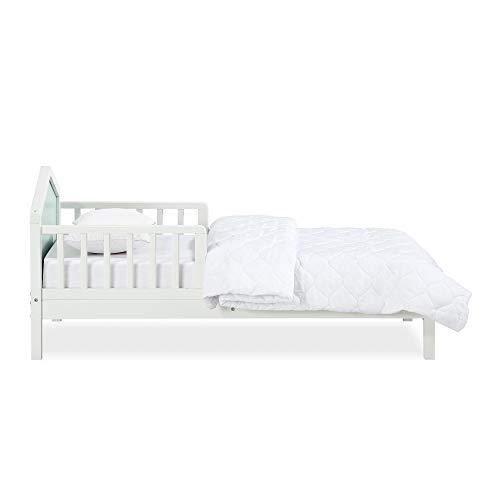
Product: Novogratz Albie A-Frame Toddler Reversible Headboard, White, Mint Green Bed with Head Board
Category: Home & Kitchen | Furniture | Kids' Furniture | Bed Frames, Headboards & Footboards
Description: Modern design low to the floor toddler bed with A-frame headboard.
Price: $64.99
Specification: ASIN:B07QKBNHMM|ShippingWeight:61.7pounds|DateFirstAvailable:April10,2019